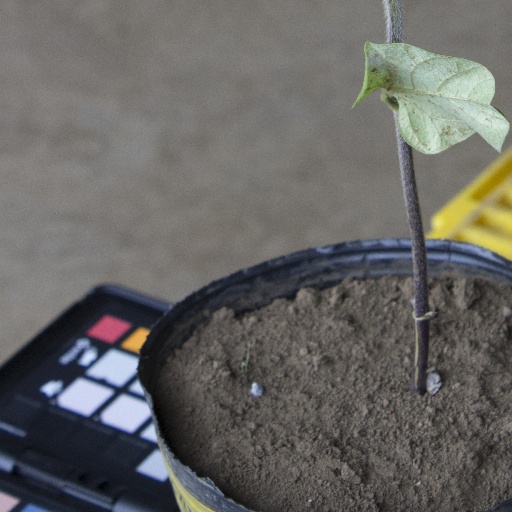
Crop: soybean